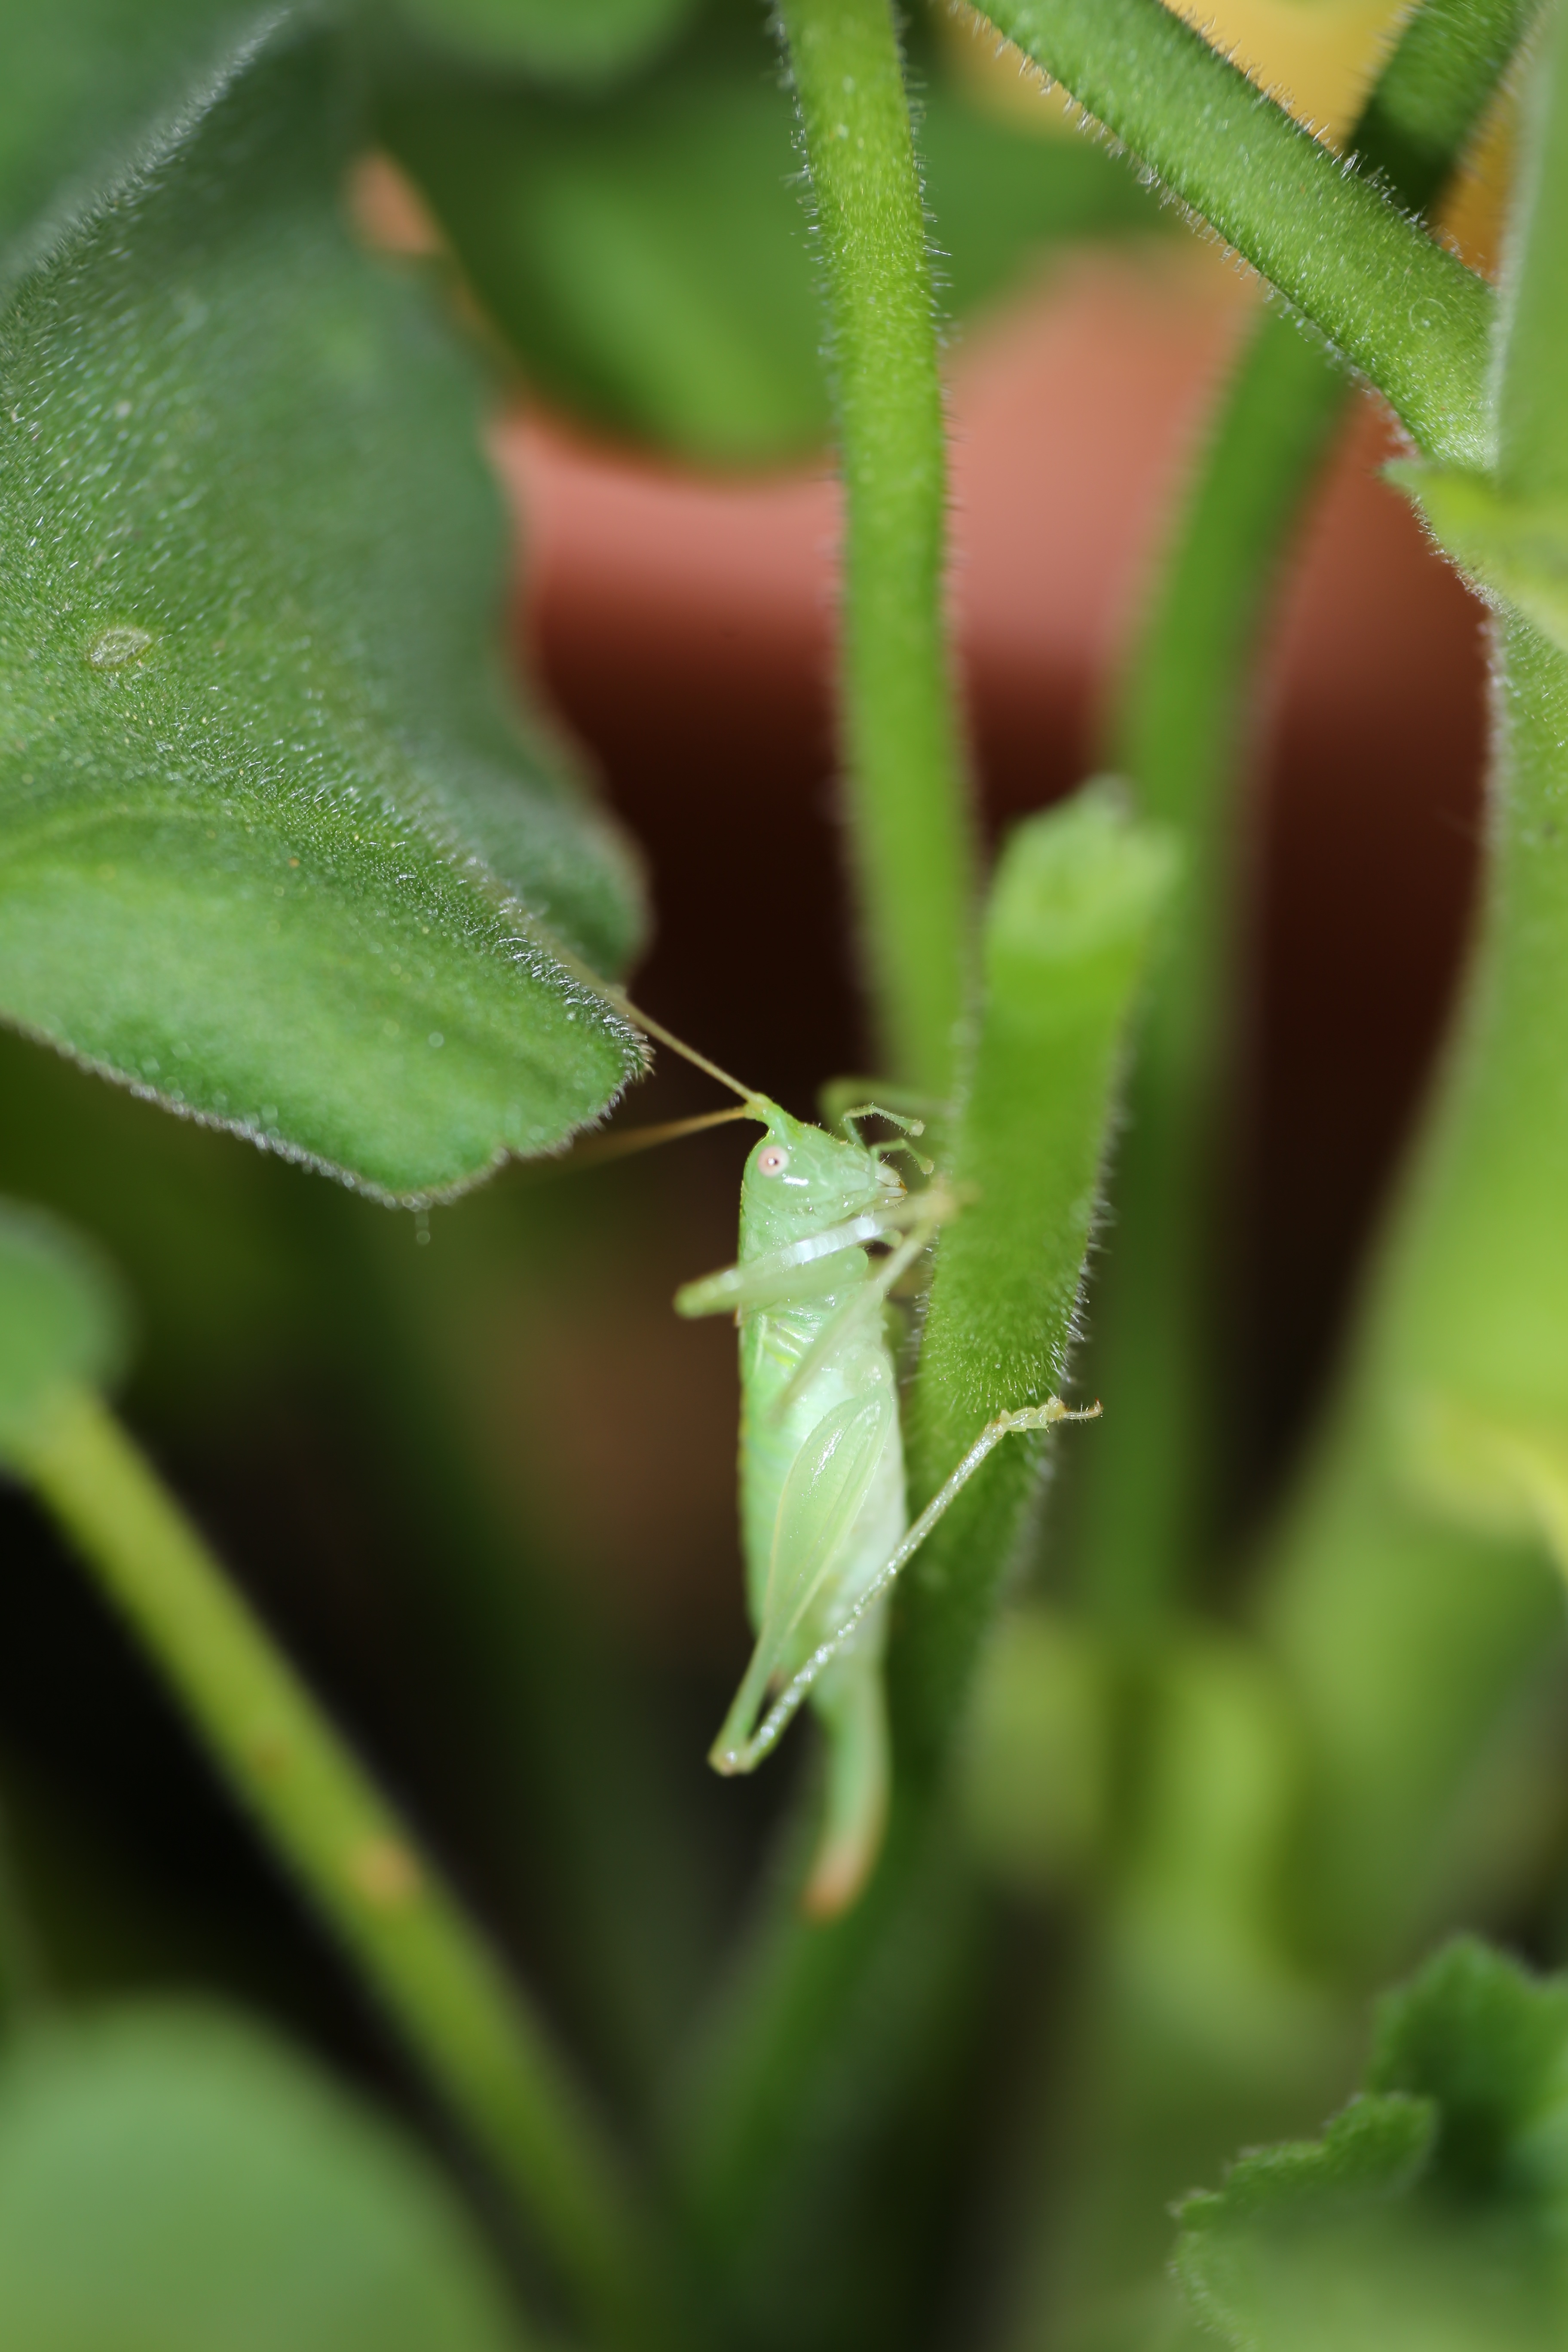
nature, grass, plant, photography, leaf, flower, animal, green, insect, botany, flora, fauna, invertebrate, close up, mantis, damselfly, grasshopper, macro photography, plant stem